William B. Shubb

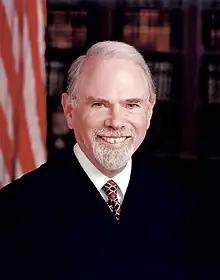

William B. Shubb (born May 28, 1938) is a senior United States district judge of the United States District Court for the Eastern District of California.